List of artworks in the collection of the Royal Society of Chemistry

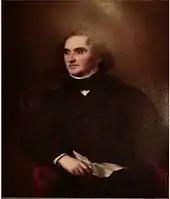
Justus von Liebig portrait – Burlington House

A three-quarter length portrait (oil on canvas, 108 cm × 85 cm) of Baron Justus Von Liebig seated, which is signed and dated 1860.